Let's Not Keep in Touch

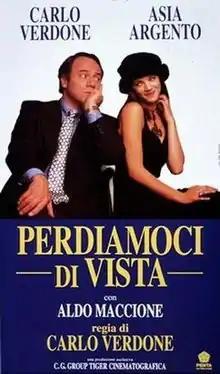
Theatrical release poster

Let's Not Keep in Touch is a 1994 Italian comedy film written, directed by and starring Carlo Verdone.